Cubism

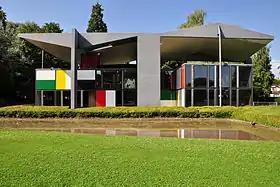
Le Corbusier, Centre Le Corbusier (Heidi Weber Museum) in Zürich-Seefeld (Zürichhorn)

There was a distinct difference between Kahnweiler's Cubists and the Salon Cubists. Prior to 1914, Picasso, Braque, Gris and Léger (to a lesser extent) gained the support of a single committed art dealer in Paris, Daniel-Henry Kahnweiler, who guaranteed them an annual income for the exclusive right to buy their works. Kahnweiler sold only to a small circle of connoisseurs. His support gave his artists the freedom to experiment in relative privacy. Picasso worked in Montmartre until 1912, while Braque and Gris remained there until after the First World War. Léger was based in Montparnasse.